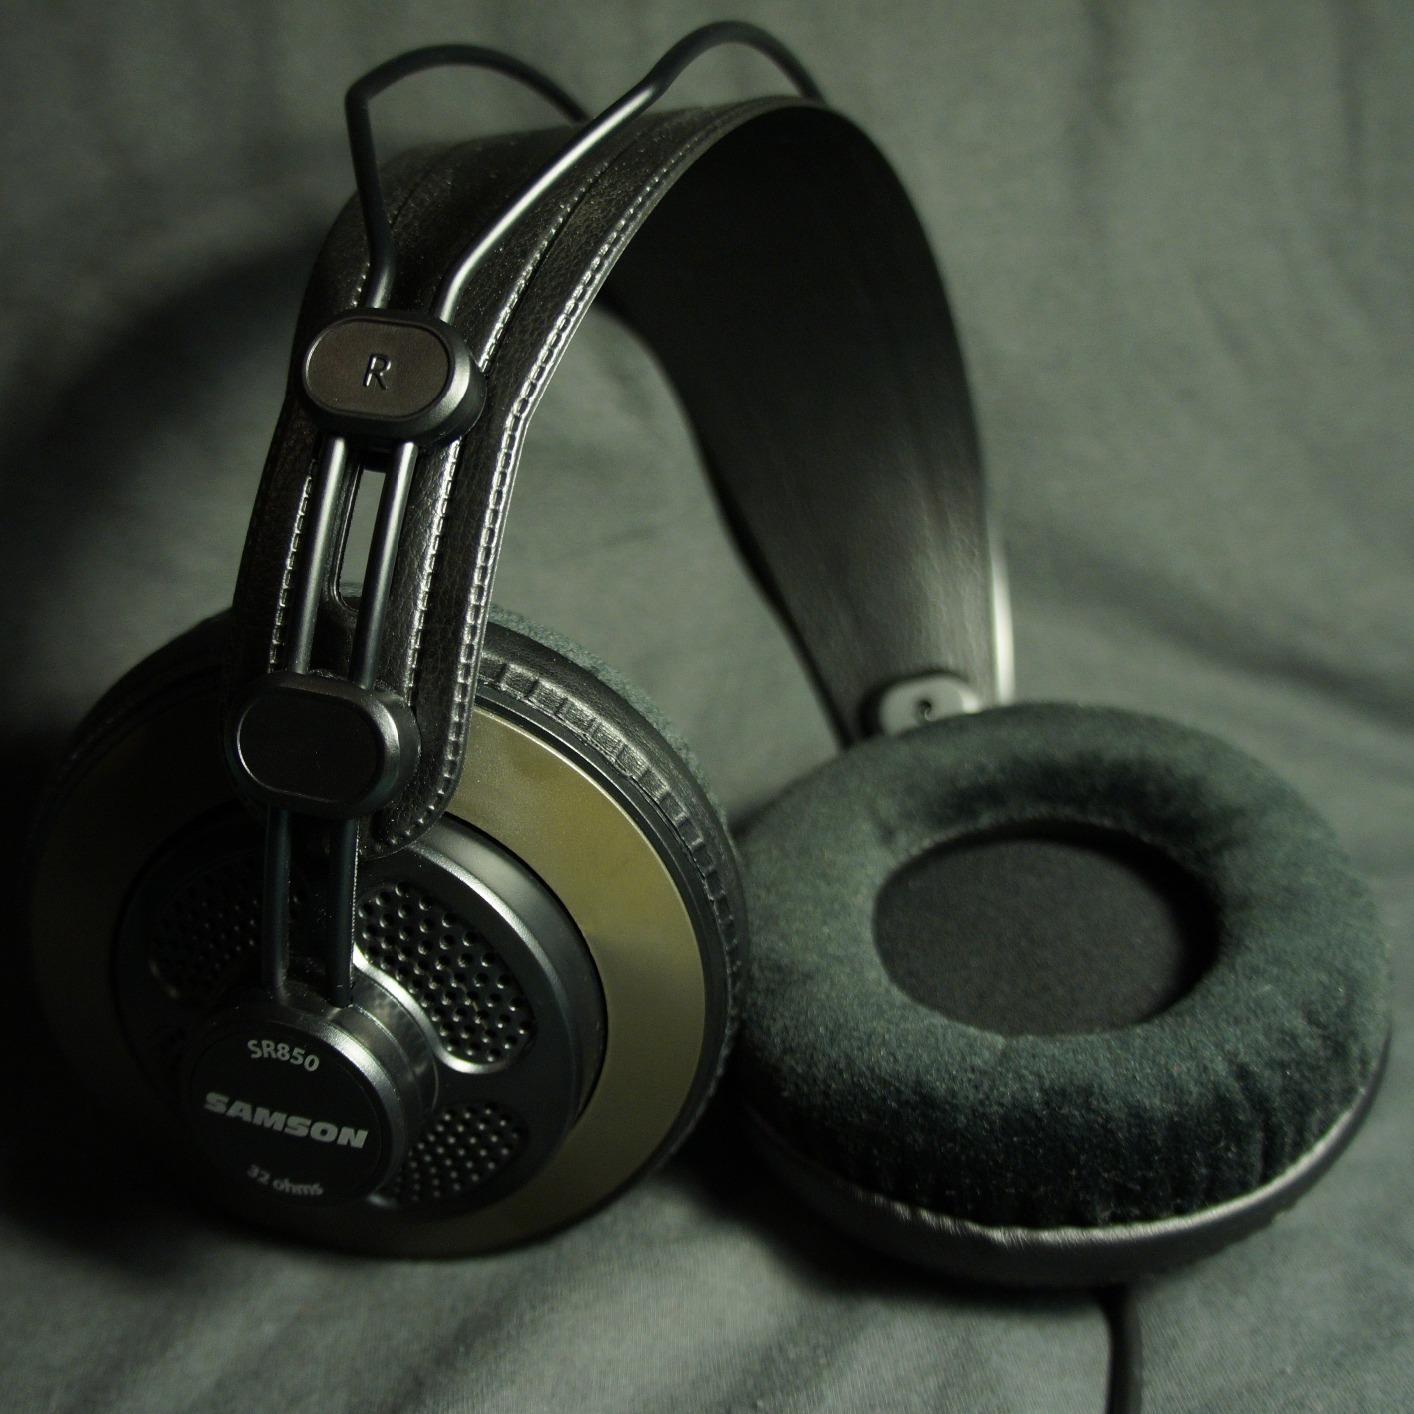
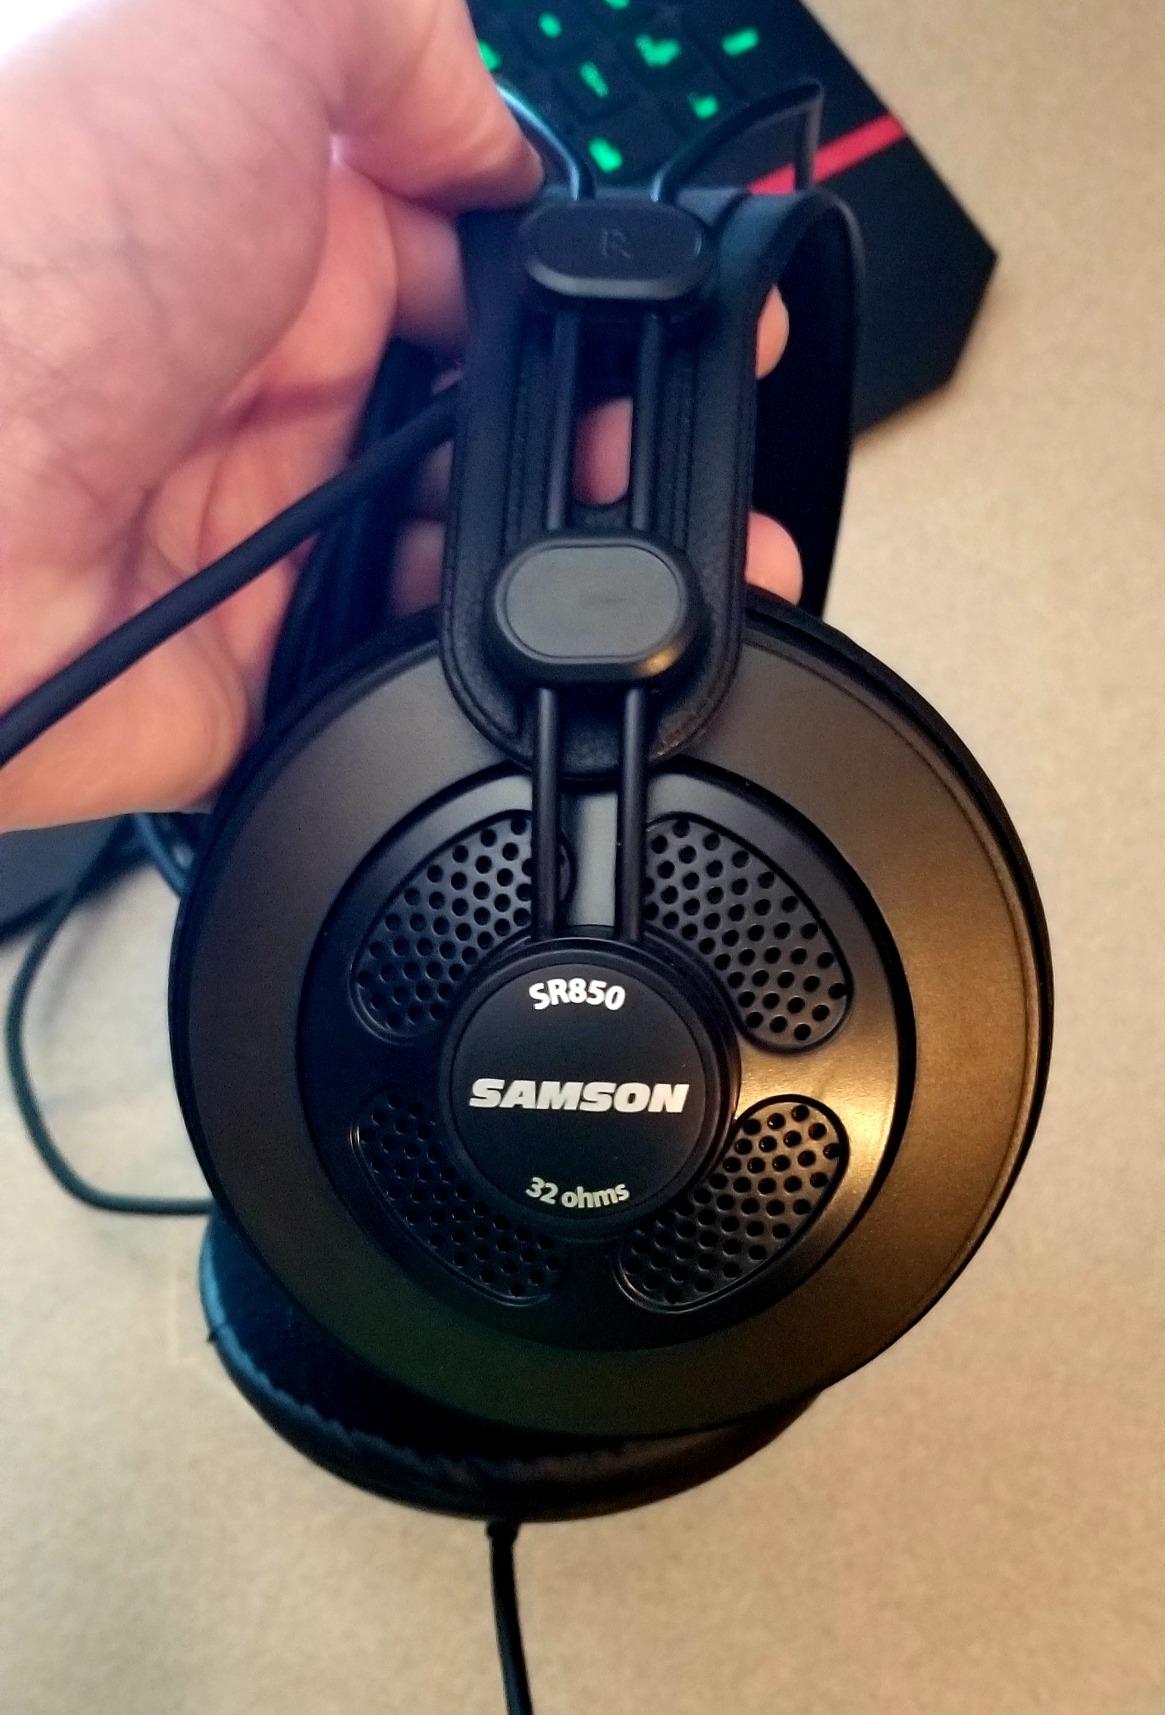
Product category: headphones
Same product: yes